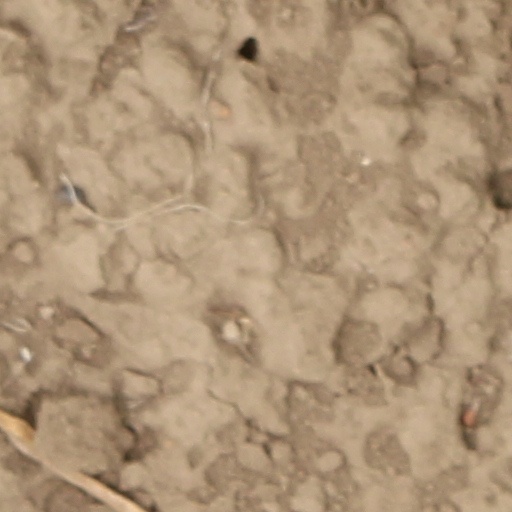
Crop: wheat